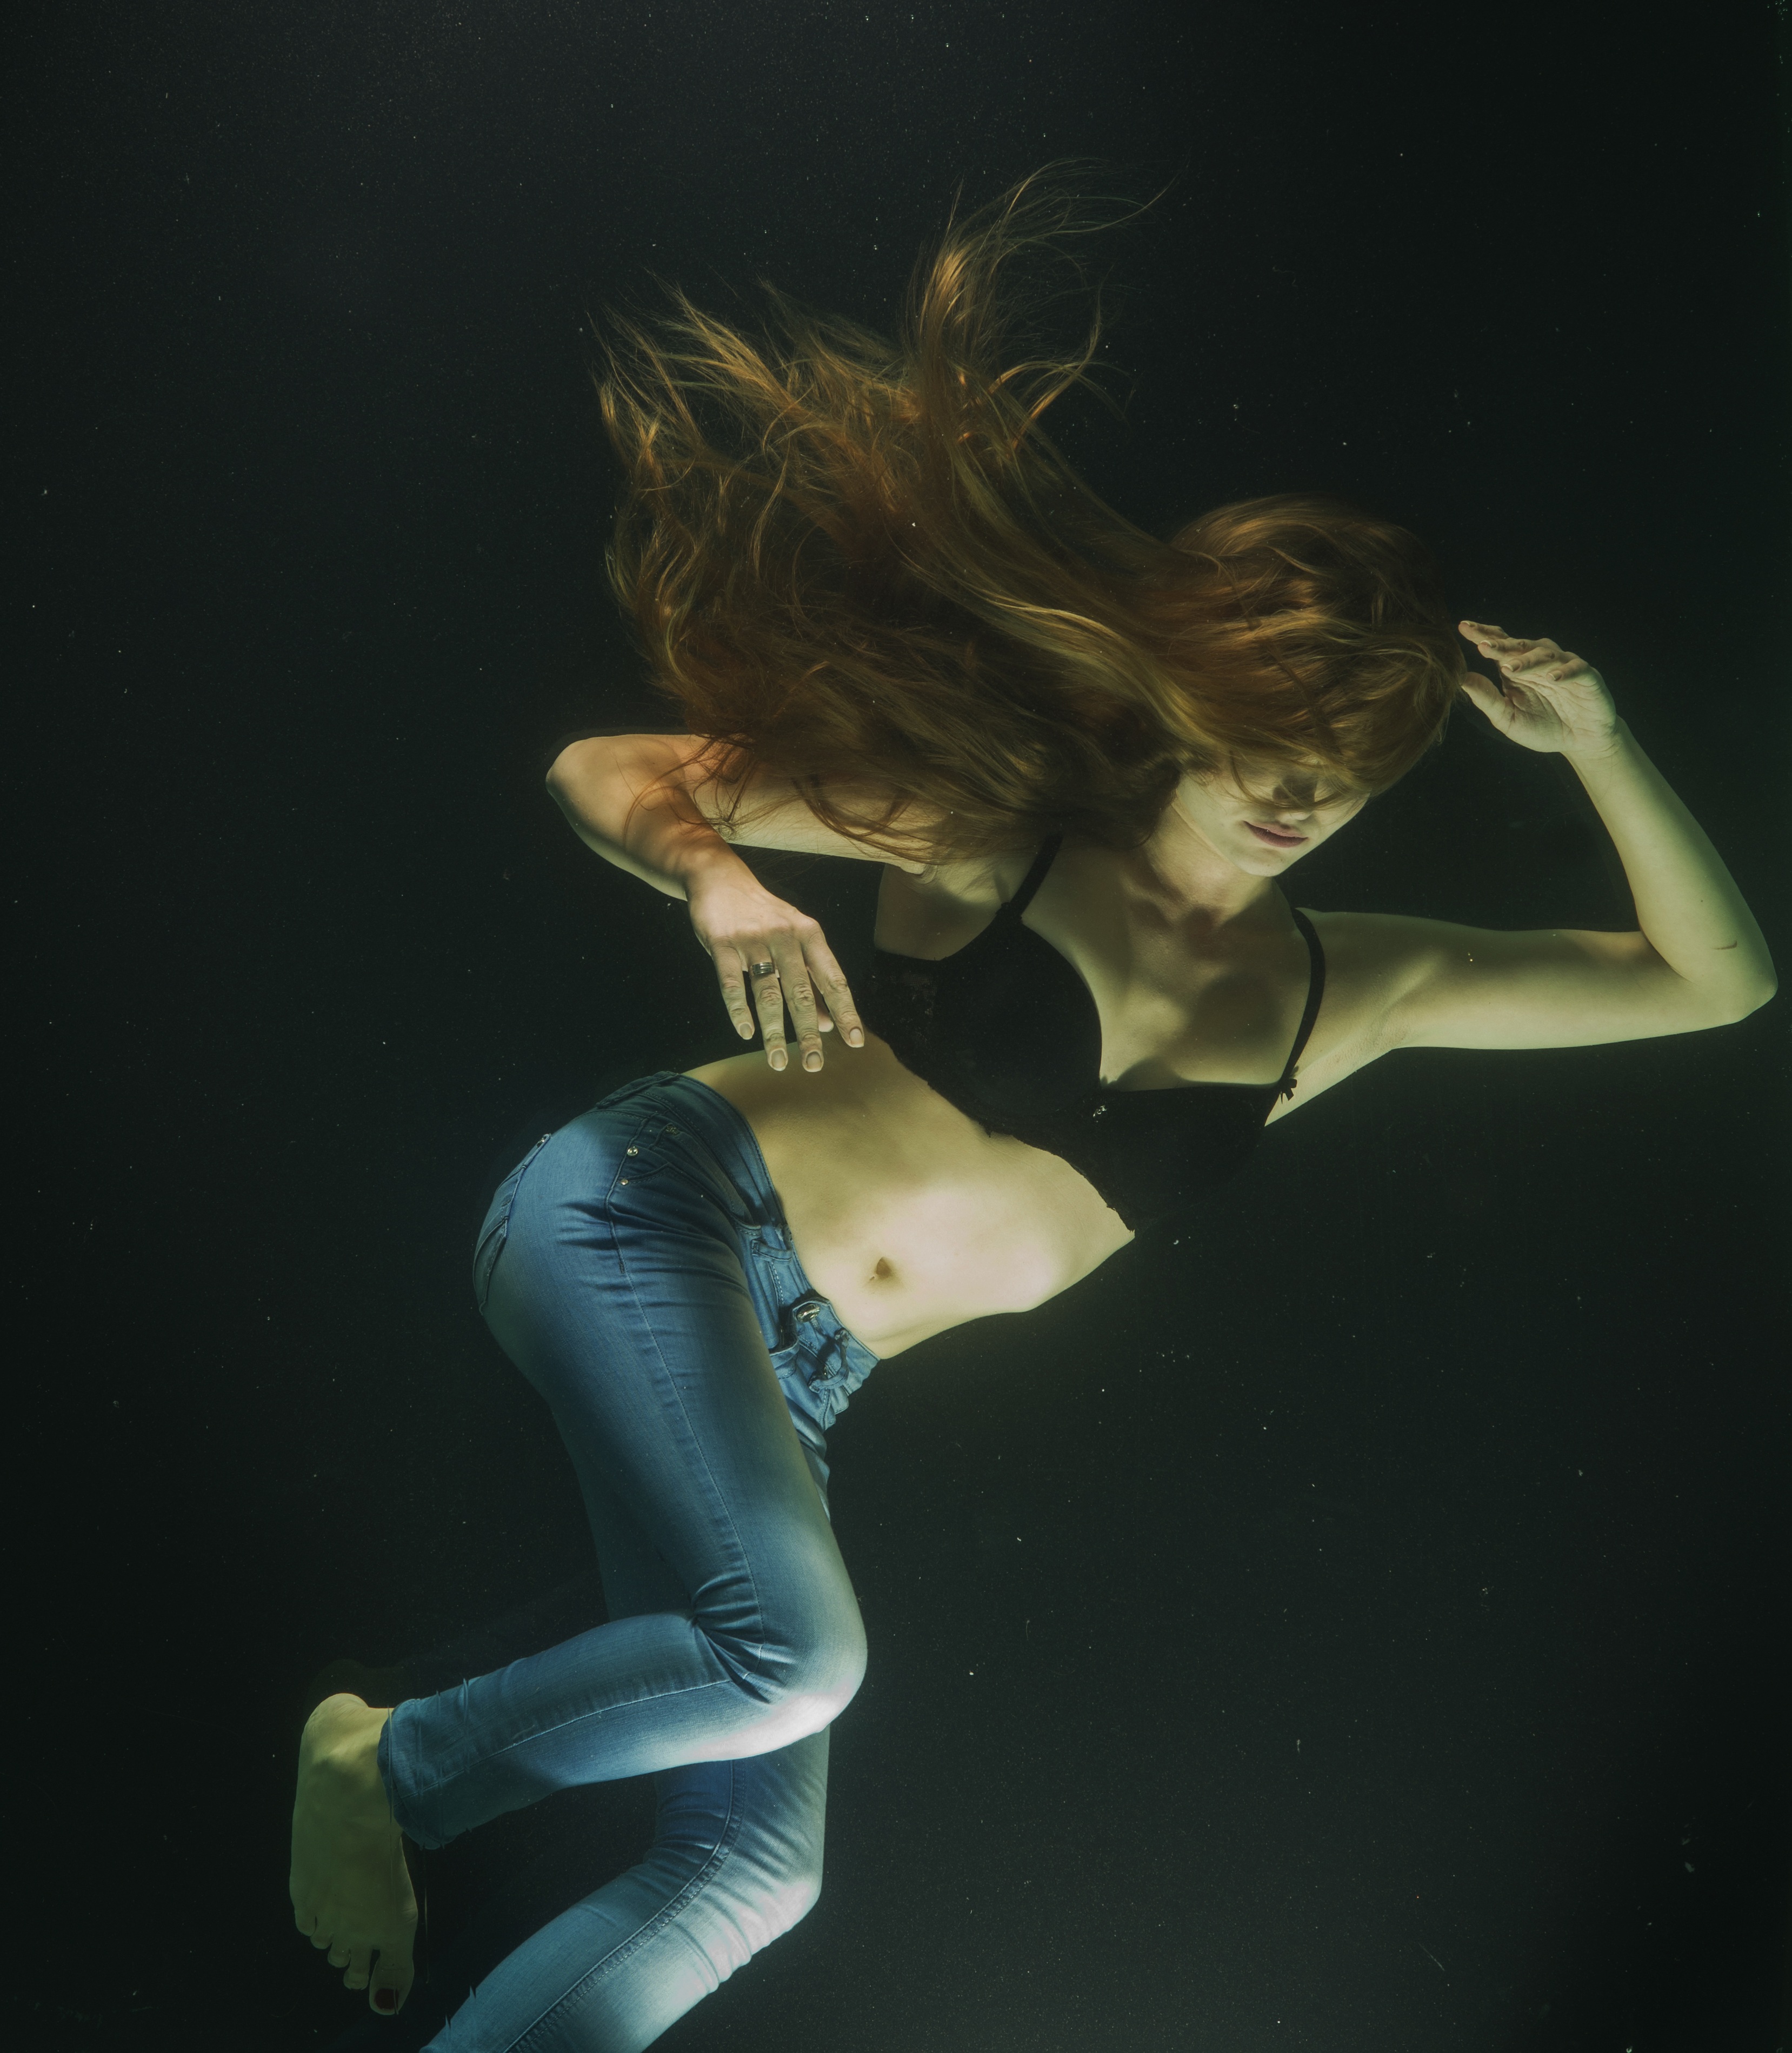
hand, water, people, girl, photography, live, dance, portrait, model, young, studio, human, darkness, fashion, freedom, modern, life, dive, performance art, pants, art, exposure, dream, fiction, design, deep, breath, conceptual, beauty, passion, beautiful, sexy, guitarist, contemporary, idea, contact, bra, young girl, interaction, performing arts, photo shoot, imagine, fine arts, sense, the young woman, young model, fashion shoot, women's, human action, modern dance